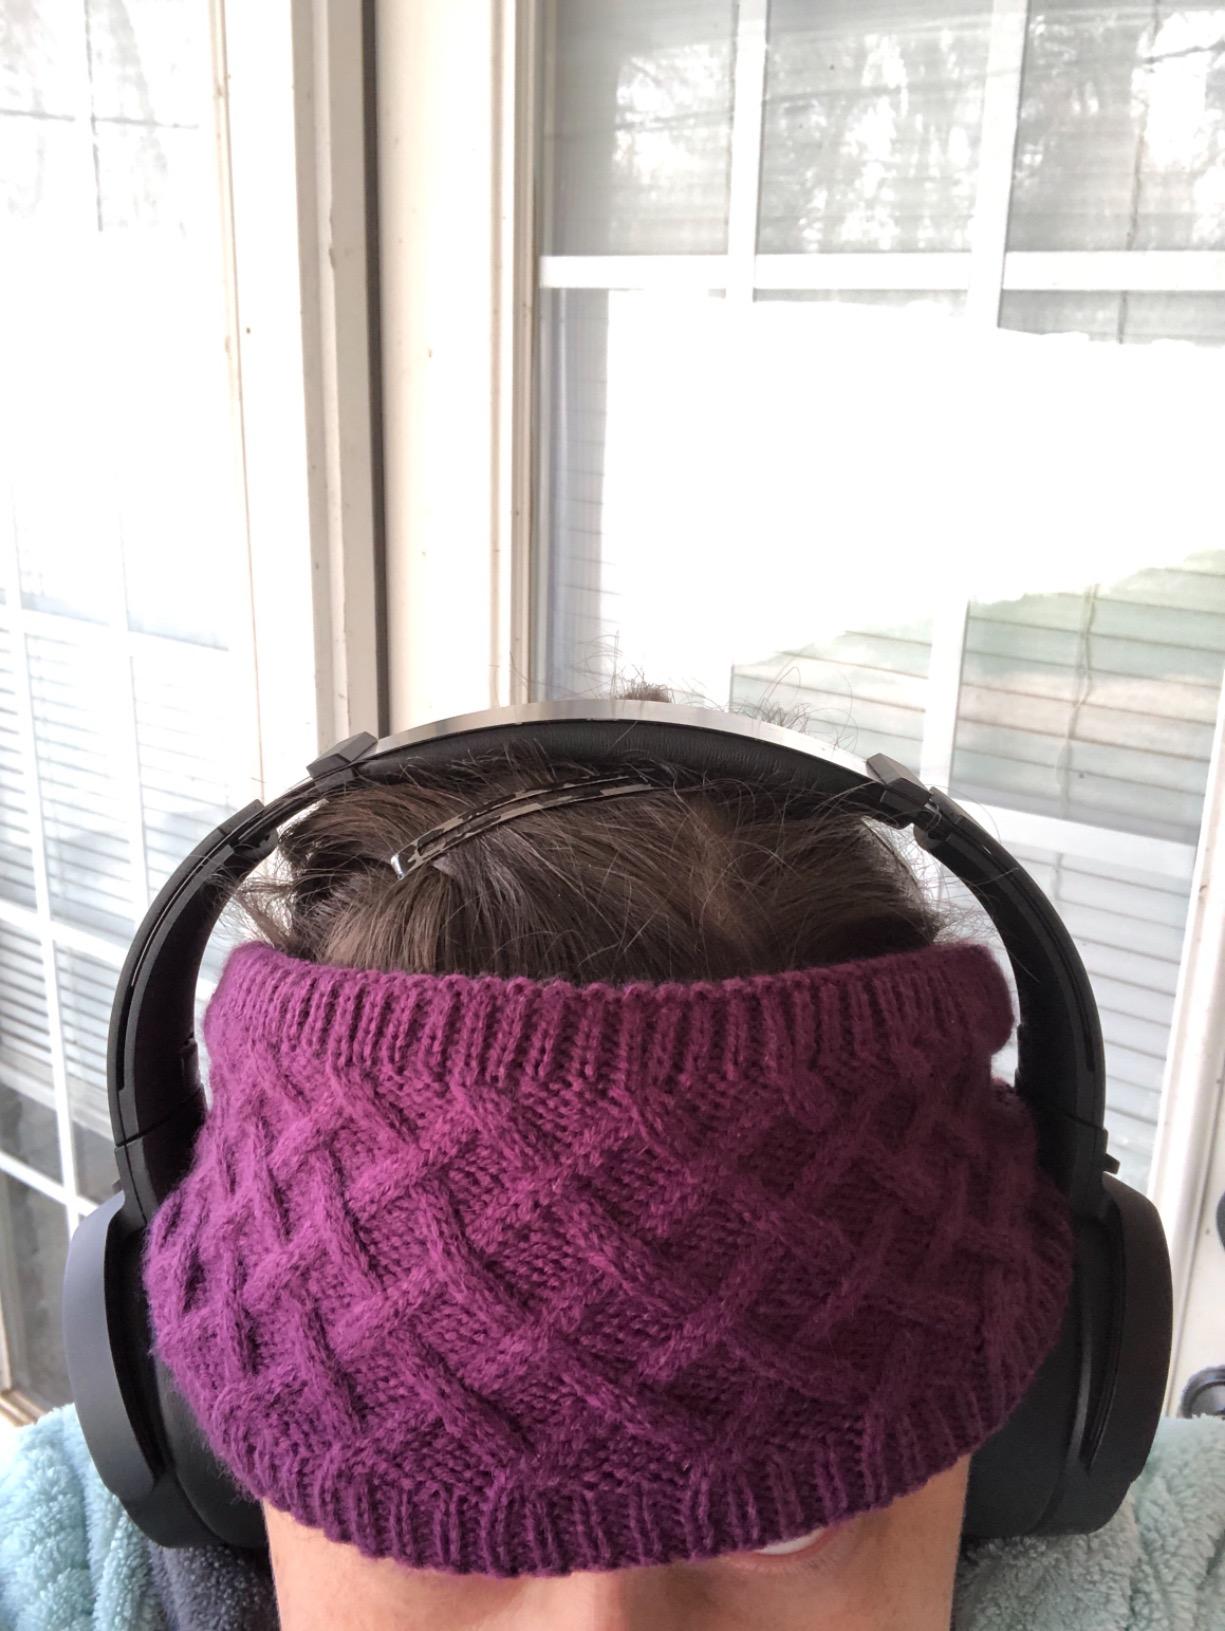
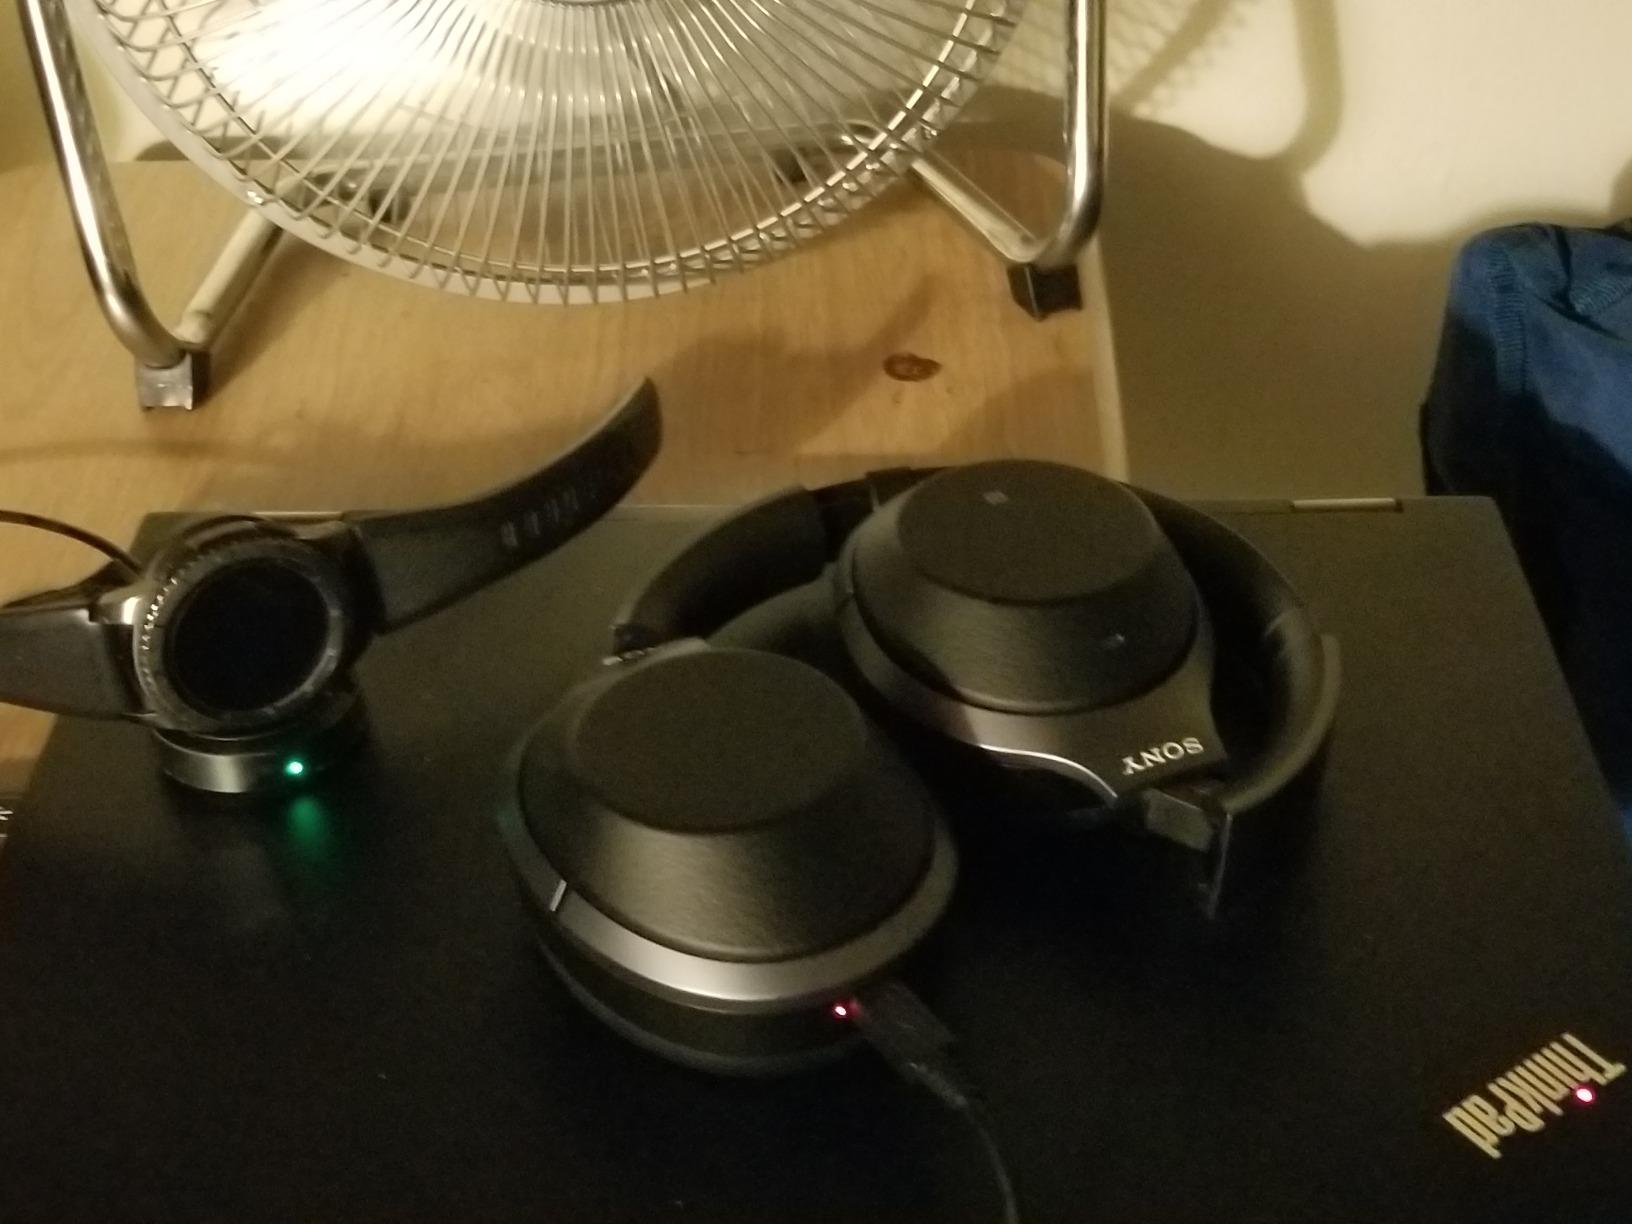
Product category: headphones
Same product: no